El Paso, Texas

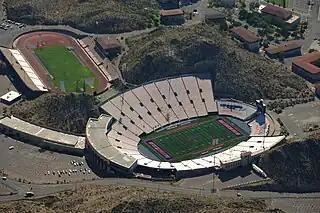
Aerial view of Sun Bowl Stadium and Kidd Field

La Fiesta de las Flores is one of the oldest Hispanic festivals in the Southwest. The three-day fiesta is held each year during the Labor Day weekend and emphasizes El Paso's Hispanic heritage and culture. The festival attracts 20,000 to 30,000 visitors from El Paso County, New Mexico, West Texas, and the State of Chihuahua, Mexico. Activities included in the fiesta are crowning of the queen, a Fiesta Parade, Senior Appreciation Dance, Military Appreciation Day, and live entertainment. The fiesta is also well known for the authentic regional cuisine, arts and crafts, games, and services available for the enjoyment of all attendees. Over 80 booths, sponsored by local vendors and nonprofit organizations, create the Hispanic ambience and culture.